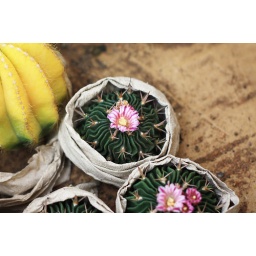
At the Nurenjie flower market in Beijing